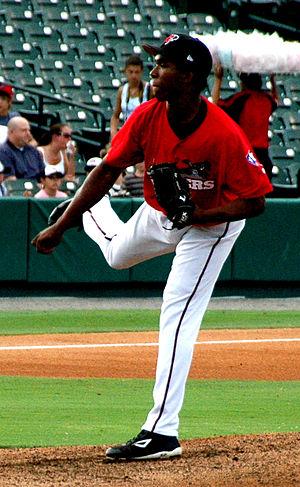
Neftali Antonio Feliz est un lanceur de relève droitier des Brewers de Milwaukee de la Ligue majeure de baseball.